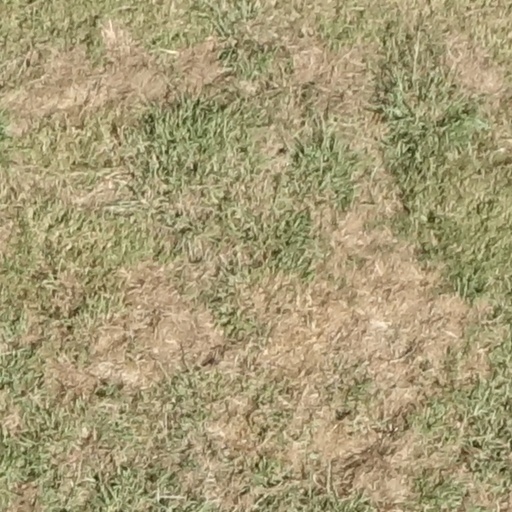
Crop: sorghum